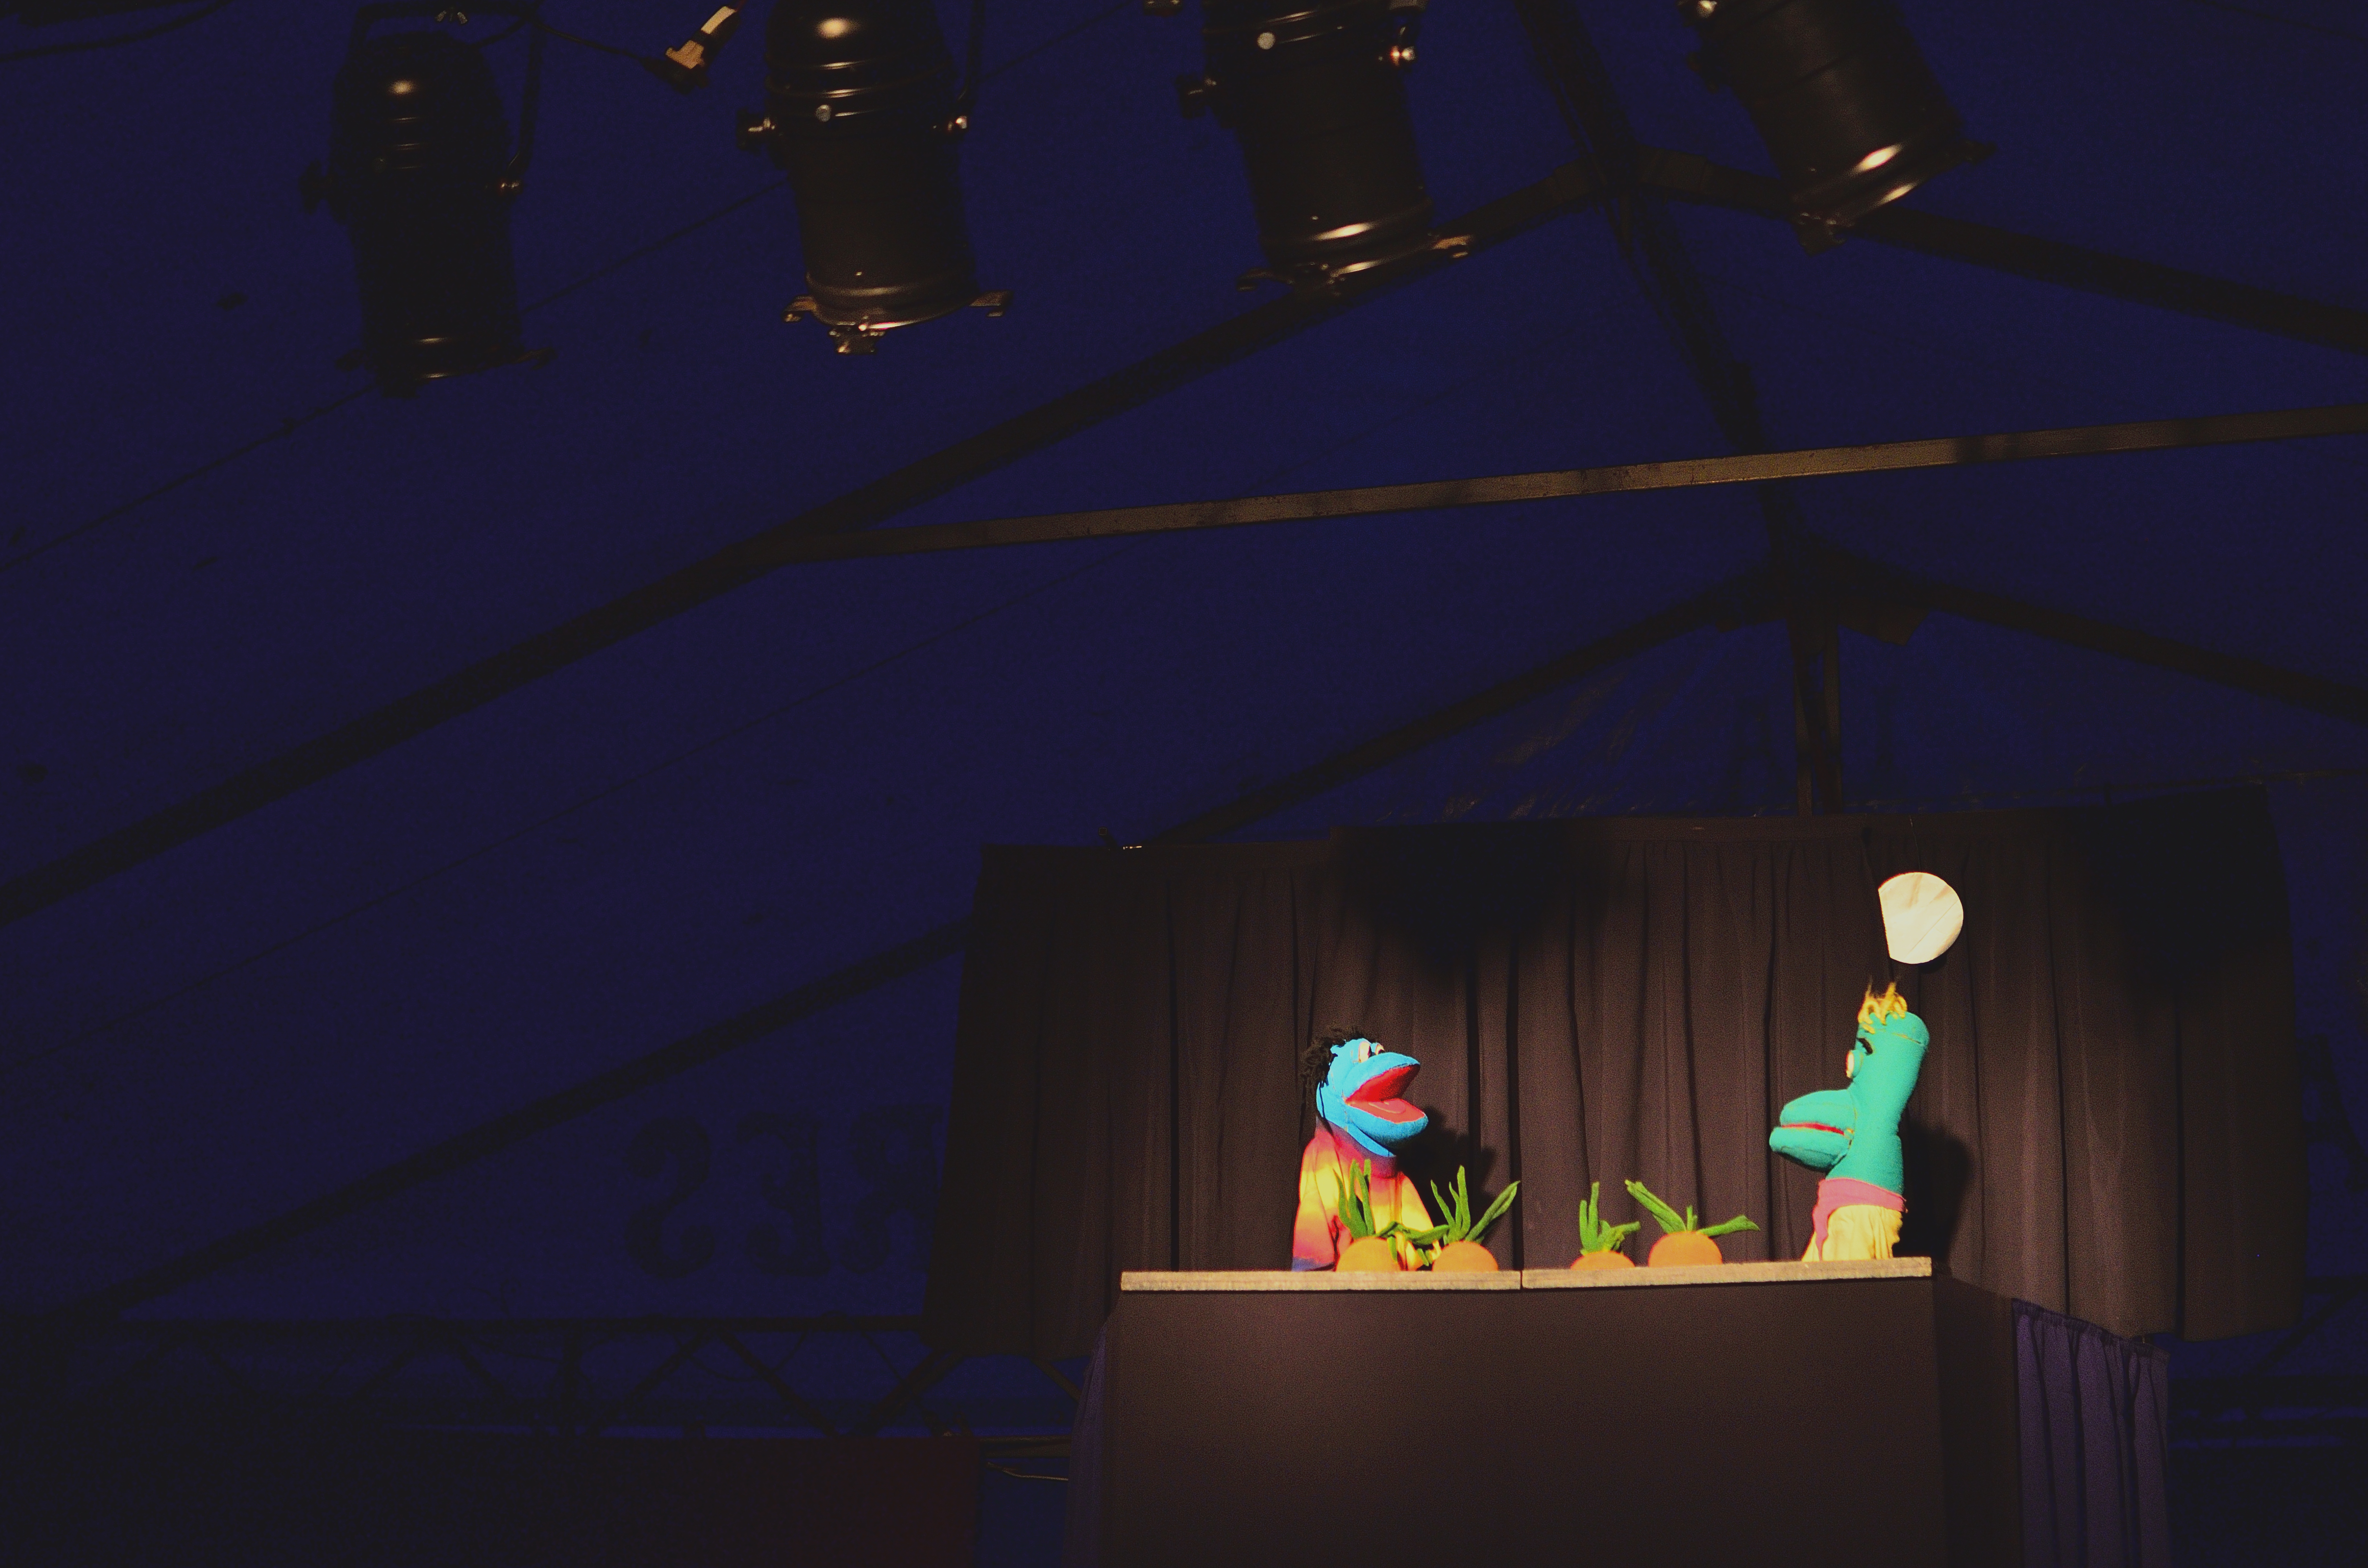
light, night, color, darkness, blue, stage, titeres, lailaylailala, screenshot, musical theatre